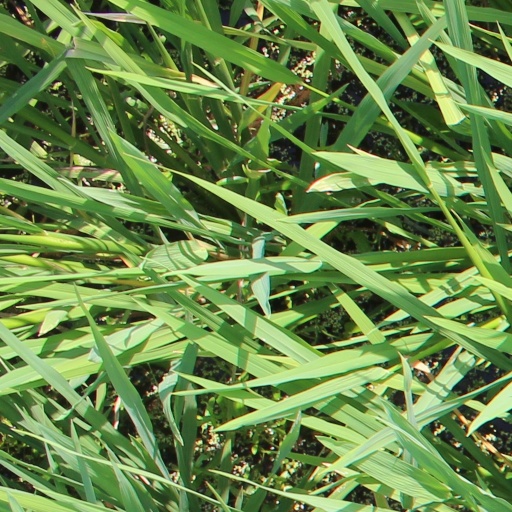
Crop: rice